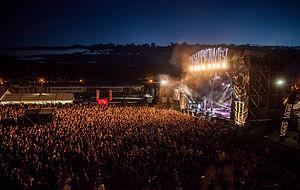
Trivium concert à Resurrection Fest 2013 Português: Concerto de Trivium no Resurrection Fest 2013